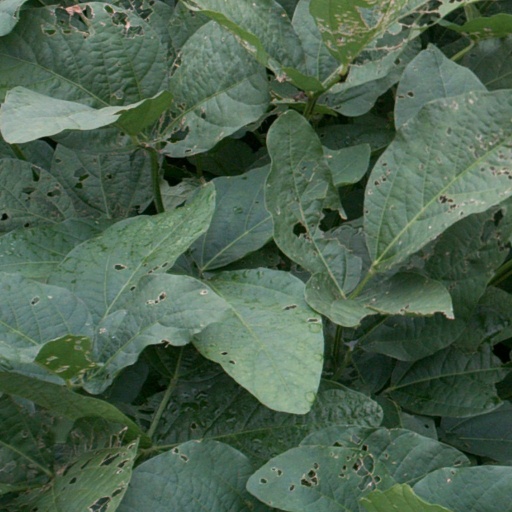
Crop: soybean